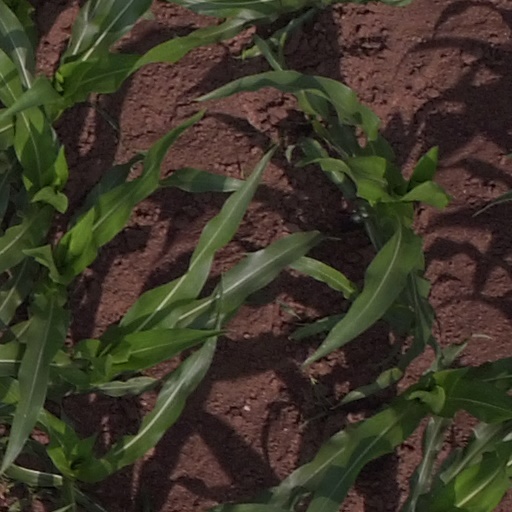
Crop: maize; corn